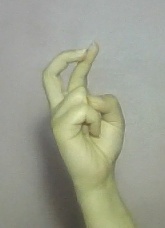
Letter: zay